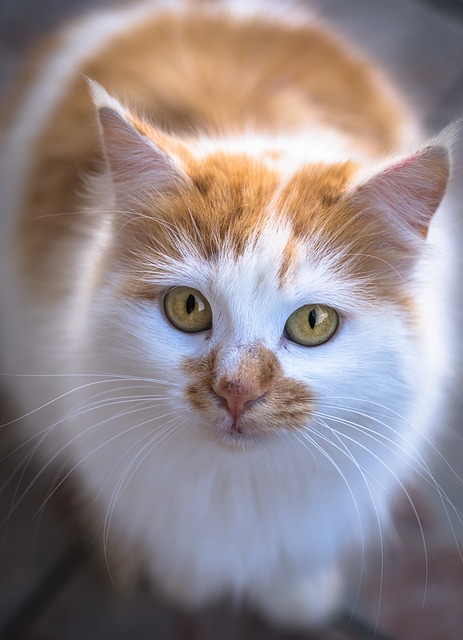
Label: gatto